Panther Solo

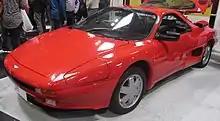
1990 Panther Solo 2 2.0

The lower body of the Solo 2 was a space frame made primarily of steel with the upper body being made from aluminium honeycomb sandwiched between multiple sheets of impregnated glass fibre bonded with epoxy. The upper body was to be glued using an aerospace adhesive to the lower chassis. No rollbar was needed. The suspension used Escort struts in front, while the disc brakes were fitted with Scorpio-derived ABS.